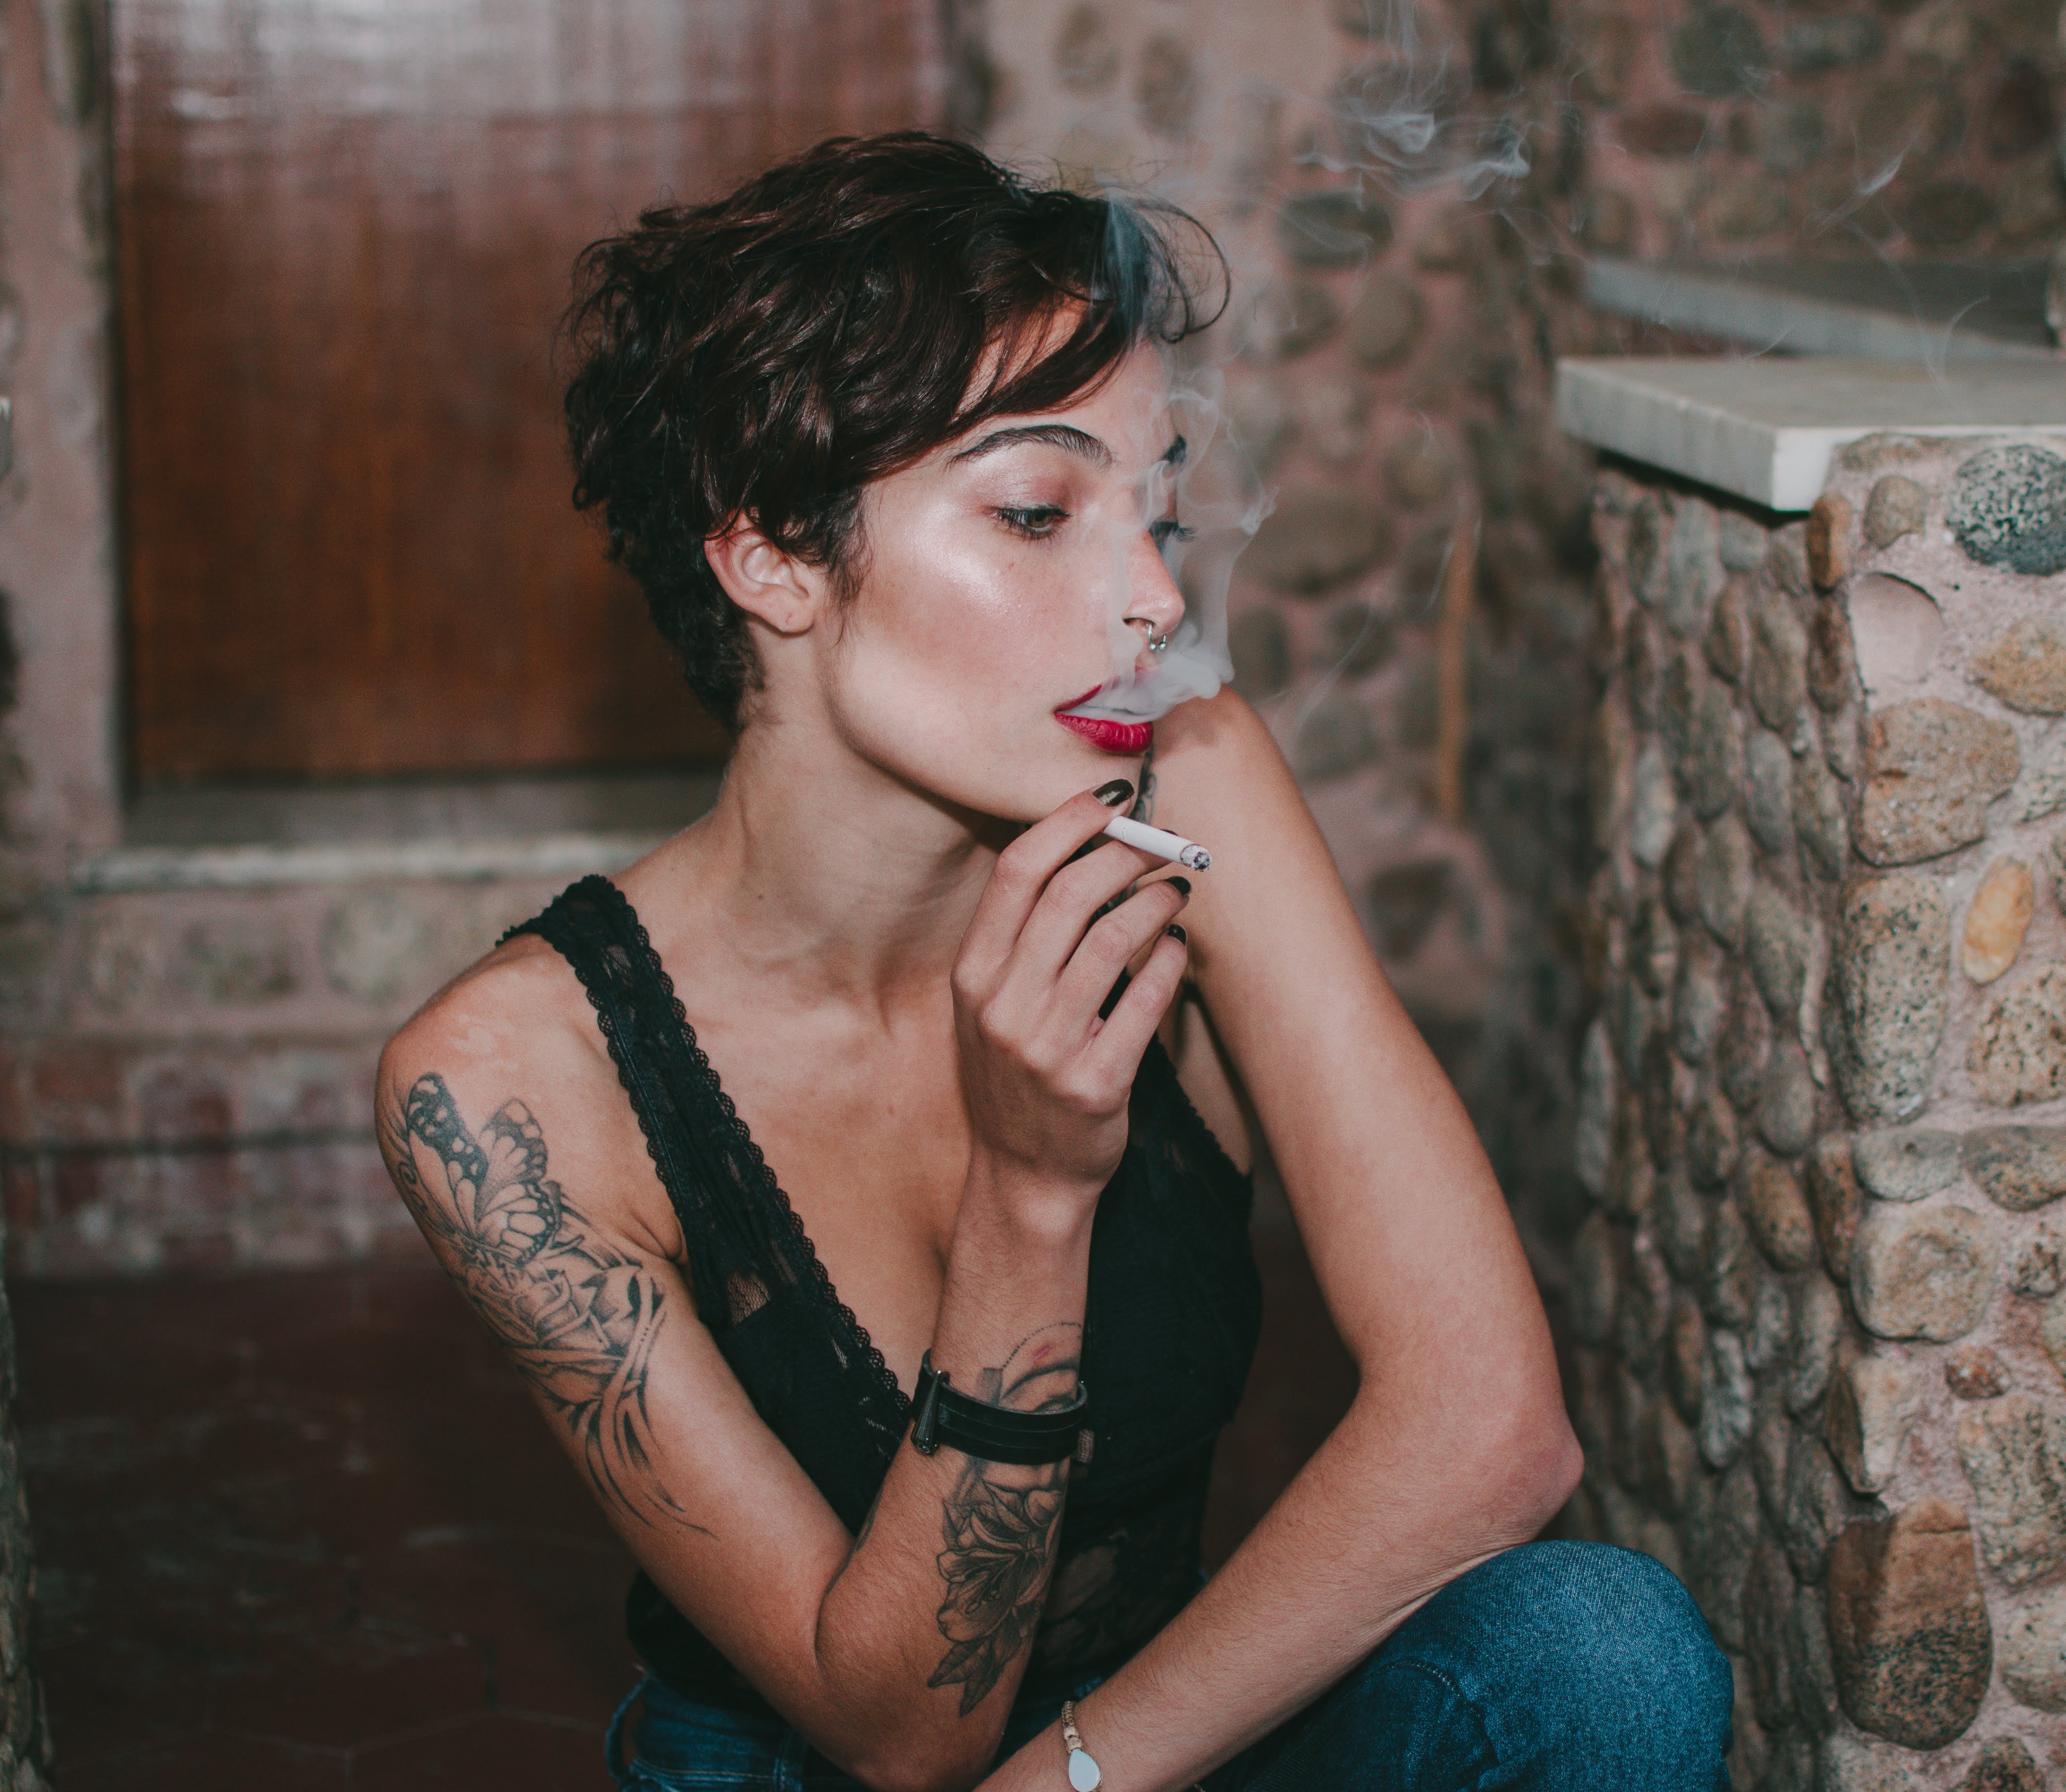
hair, lady, beauty, hairstyle, chin, lip, black hair, eye, photo shoot, brown hair, photography, long hair, model, neck, portrait